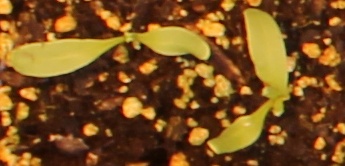
Label: Sugar beet